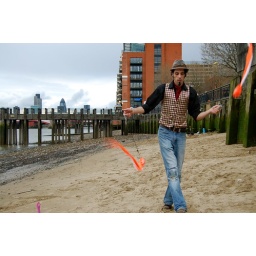
Dirty Beach building the world's biggest sand sofa on Southbank, near Gabriel's Wharf.